Bimaal

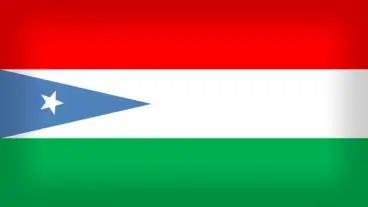

Sheikh Abdi Abikar Gafle, famous religious leader and warrior